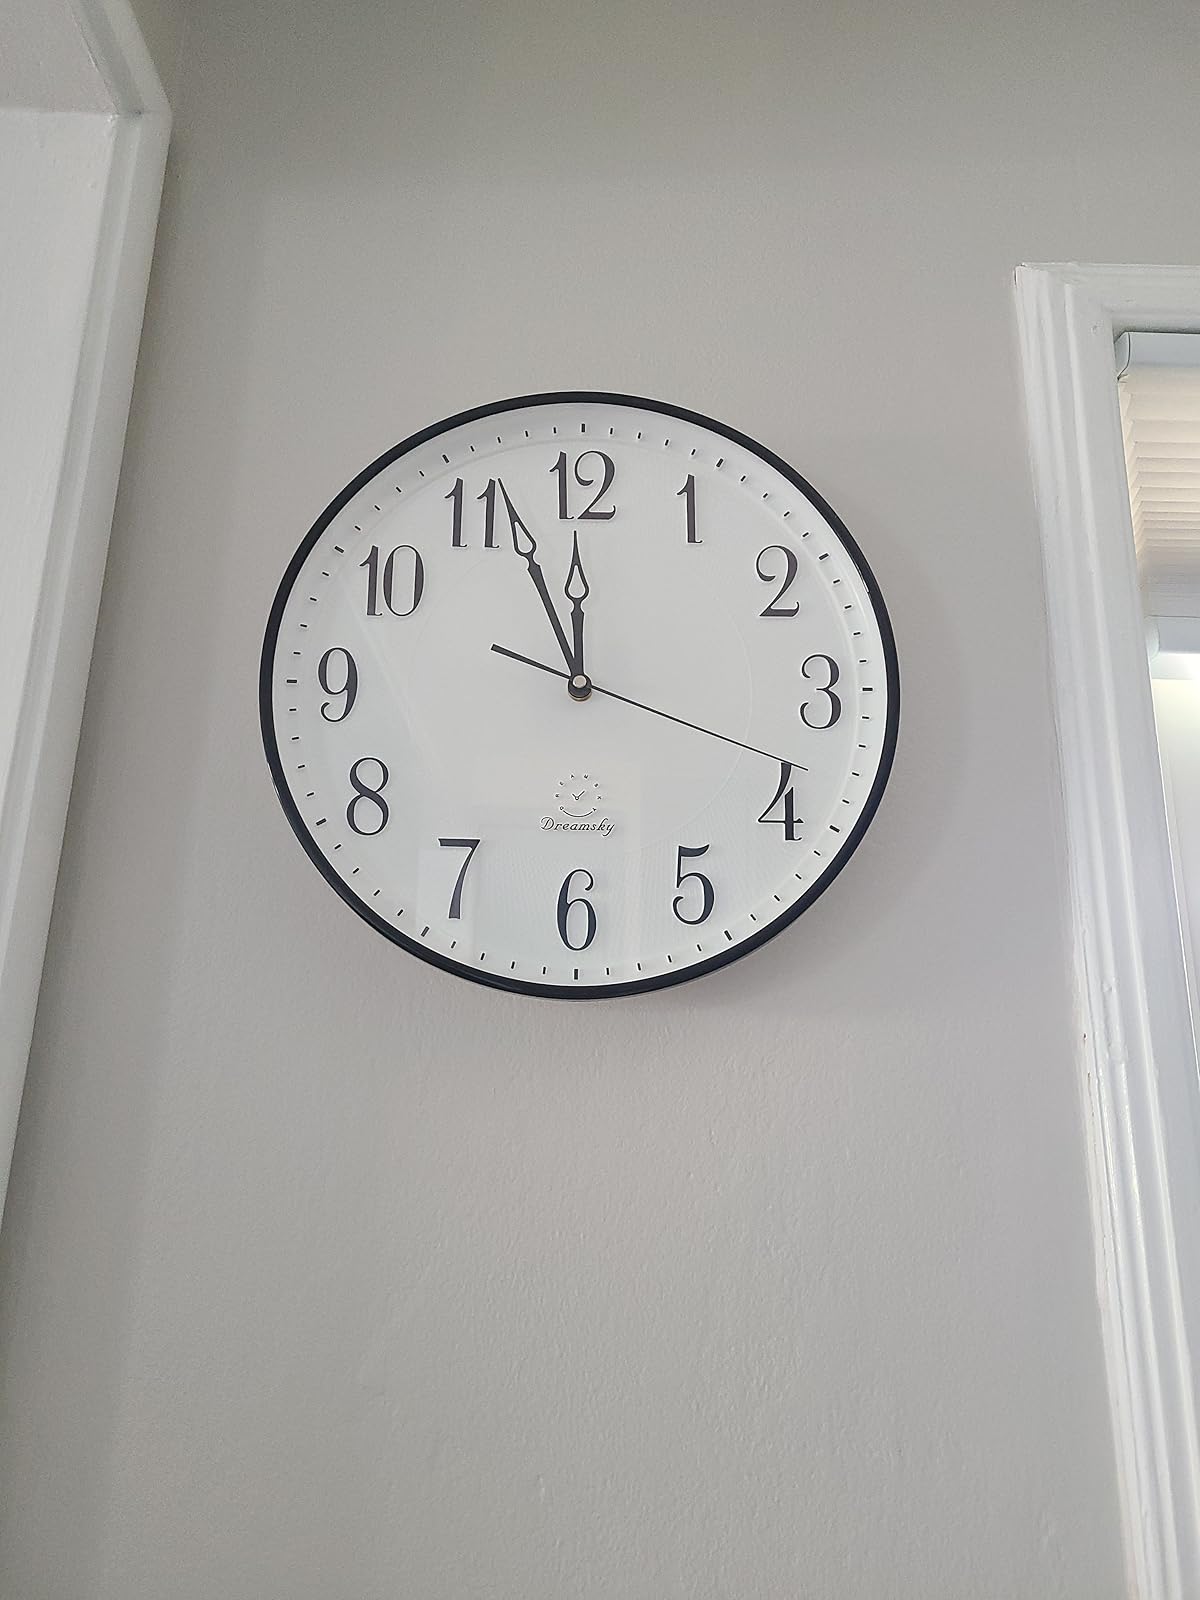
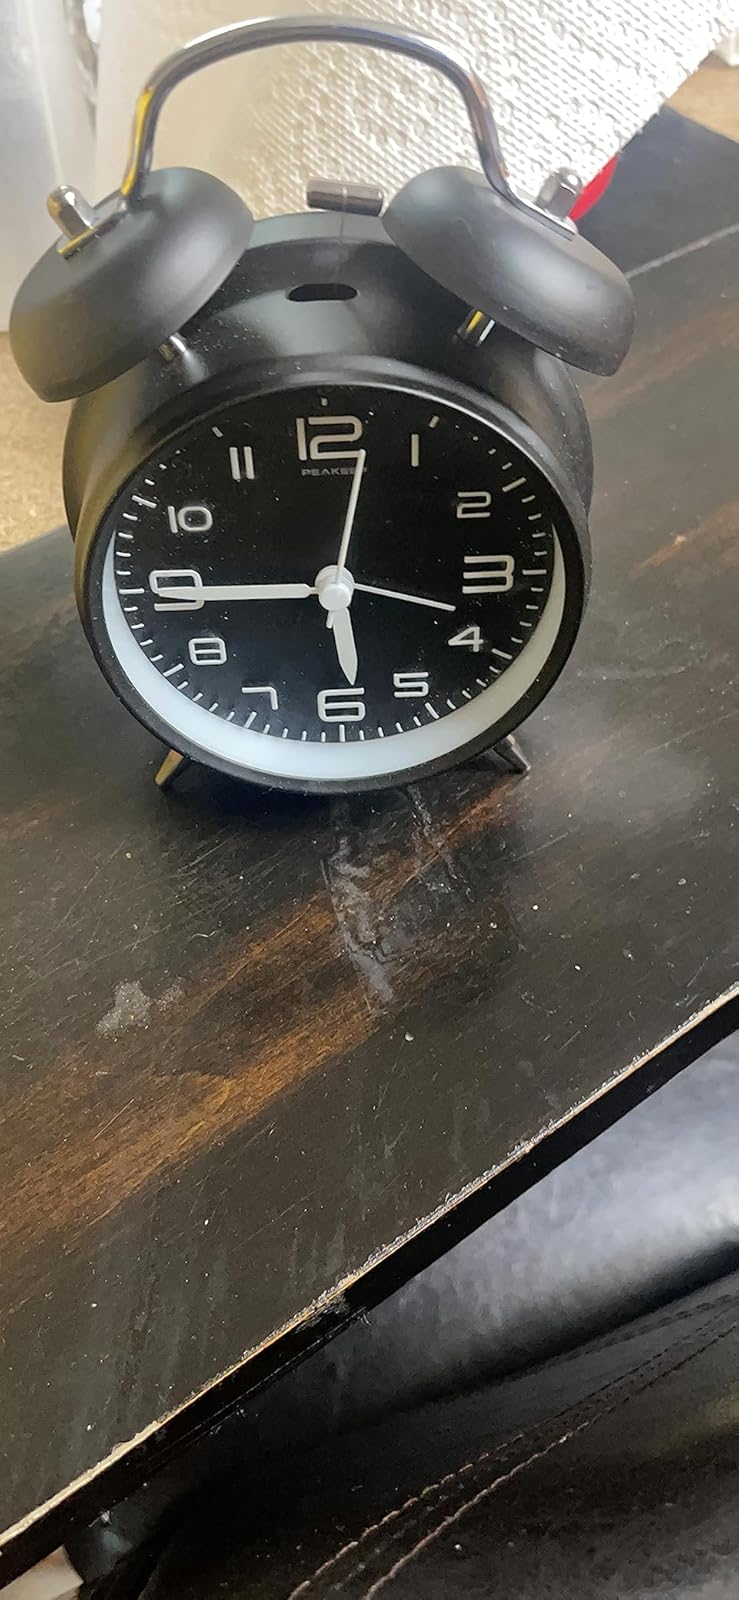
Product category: clock
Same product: no